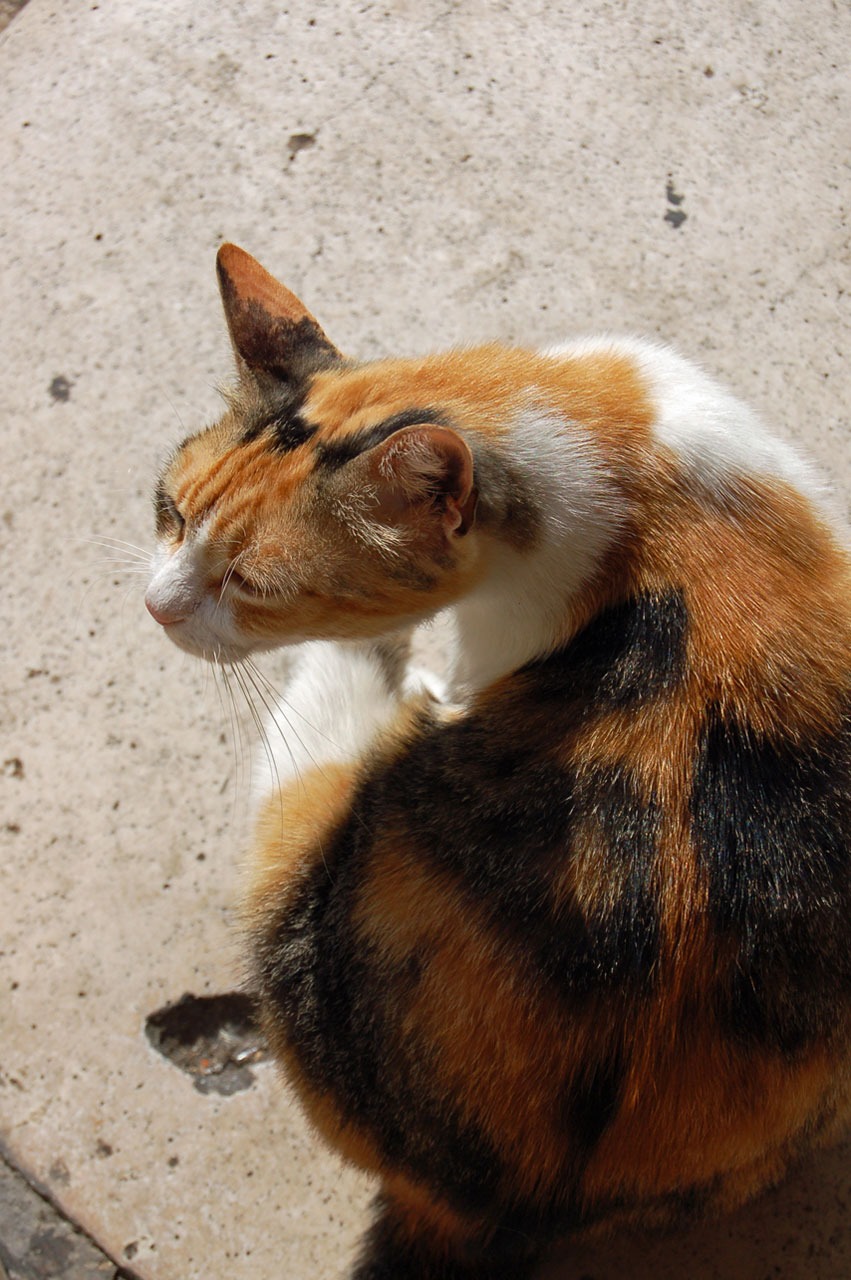
mammal, cat, vertebrate, whiskers, fauna, wildlife, skin, small to medium sized cats, fox